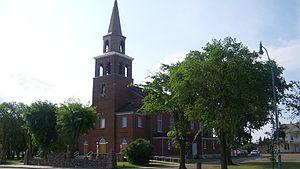
Le diocèse de Saint-Paul en Alberta, dans la province canadienne de l'Alberta, a été érigé canoniquement le 17 juillet 1948 par le pape Pie XII. Il est le suffragant de l'archidiocèse d'Edmonton. Le siège épiscopal se trouve en la cathédrale Saint-Paul. À la suite du transfert de Mᵍʳ Luc Bouchard au diocèse de Trois-Rivières, Mᵍʳ Paul Terrio a été nommé évêque de Saint-Paul par le Pape Benoît XVI le 18 novembre 2012, et consacré le 12 novembre de la même année par Mᵍʳ Richard Smith, archevêque d'Edmonton.